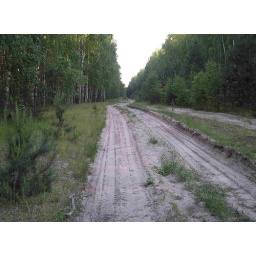
Central road in the forest